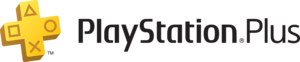
Le PlayStation Network, officiellement désigné par son sigle PSN, est un service de jeux multijoueur et de médias en ligne distribué par Sony Interactive Entertainment sur consoles PlayStation 4, PlayStation 3, PlayStation Vita et PlayStation Portable. Ce service en ligne a été lancé le 11 novembre 2006.